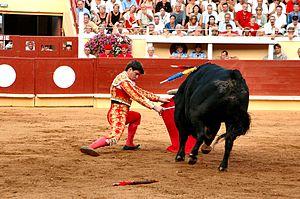
Ce glossaire recense et définit les termes de la tauromachie sous ses différentes formes, à l'exception de la course camarguaise, qui fait l'objet d'un article spécifique : le lexique de la course camarguaise.
Dans le monde de la tauromachie, le doblón est une passe basse de muleta effectuée de la main droite ou de la main gauche selon que le matador se trouve en début ou en fin de faena.
Dans le monde de la tauromachie, le rodillazo ou encore pase de rodillas est une passe de muleta ou de cape effectuée par le matador avec un ou deux genoux en terre. Elle comprend une infinité de déclinaisons aussi bien à la cape qu'à la muleta.
La muleta est une étoffe de serge rouge dont la grandeur n'est pas fixée de manière règlementaire. Elle est utilisée par le matador dans le troisième tercio pour réaliser la faena. On ne sait pas qui l'a inventée, mais on attribue généralement son invention à Francisco Romero. Il semble plausible que son usage s'est fixé progressivement d'abord sous forme d'un morceau d'un tissu blanc de lin ou de chanvre appelé "Lienzo" qui remplaçait la branche feuillue destinée à détourner l'attention du taureau. À l'époque ce chiffon blanc n'avait pas le support d'un bâton comme la muleta actuelle. Il existe un très grand nombre de passes inventées au cours des siècles par les matadors qui utilisaient soit une muleta bleu, soit jaune, chacun adoptant une couleur différente selon ses goûts. Ainsi, Lagartijo ou Frascuelo choisissaient leur couleur en fonction de l'influence qu'ils lui attribuaient sur la charge du taureau. En 1928, Manolo Bienvenida et Pepe Bienvenida ont toréé deux jours au Madison Square Garden de New York en utilisant des étoffes vertes imposées par les sociétés protectrices des animaux.